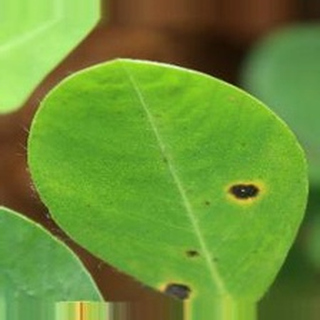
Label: groundnut_early_leaf_spot